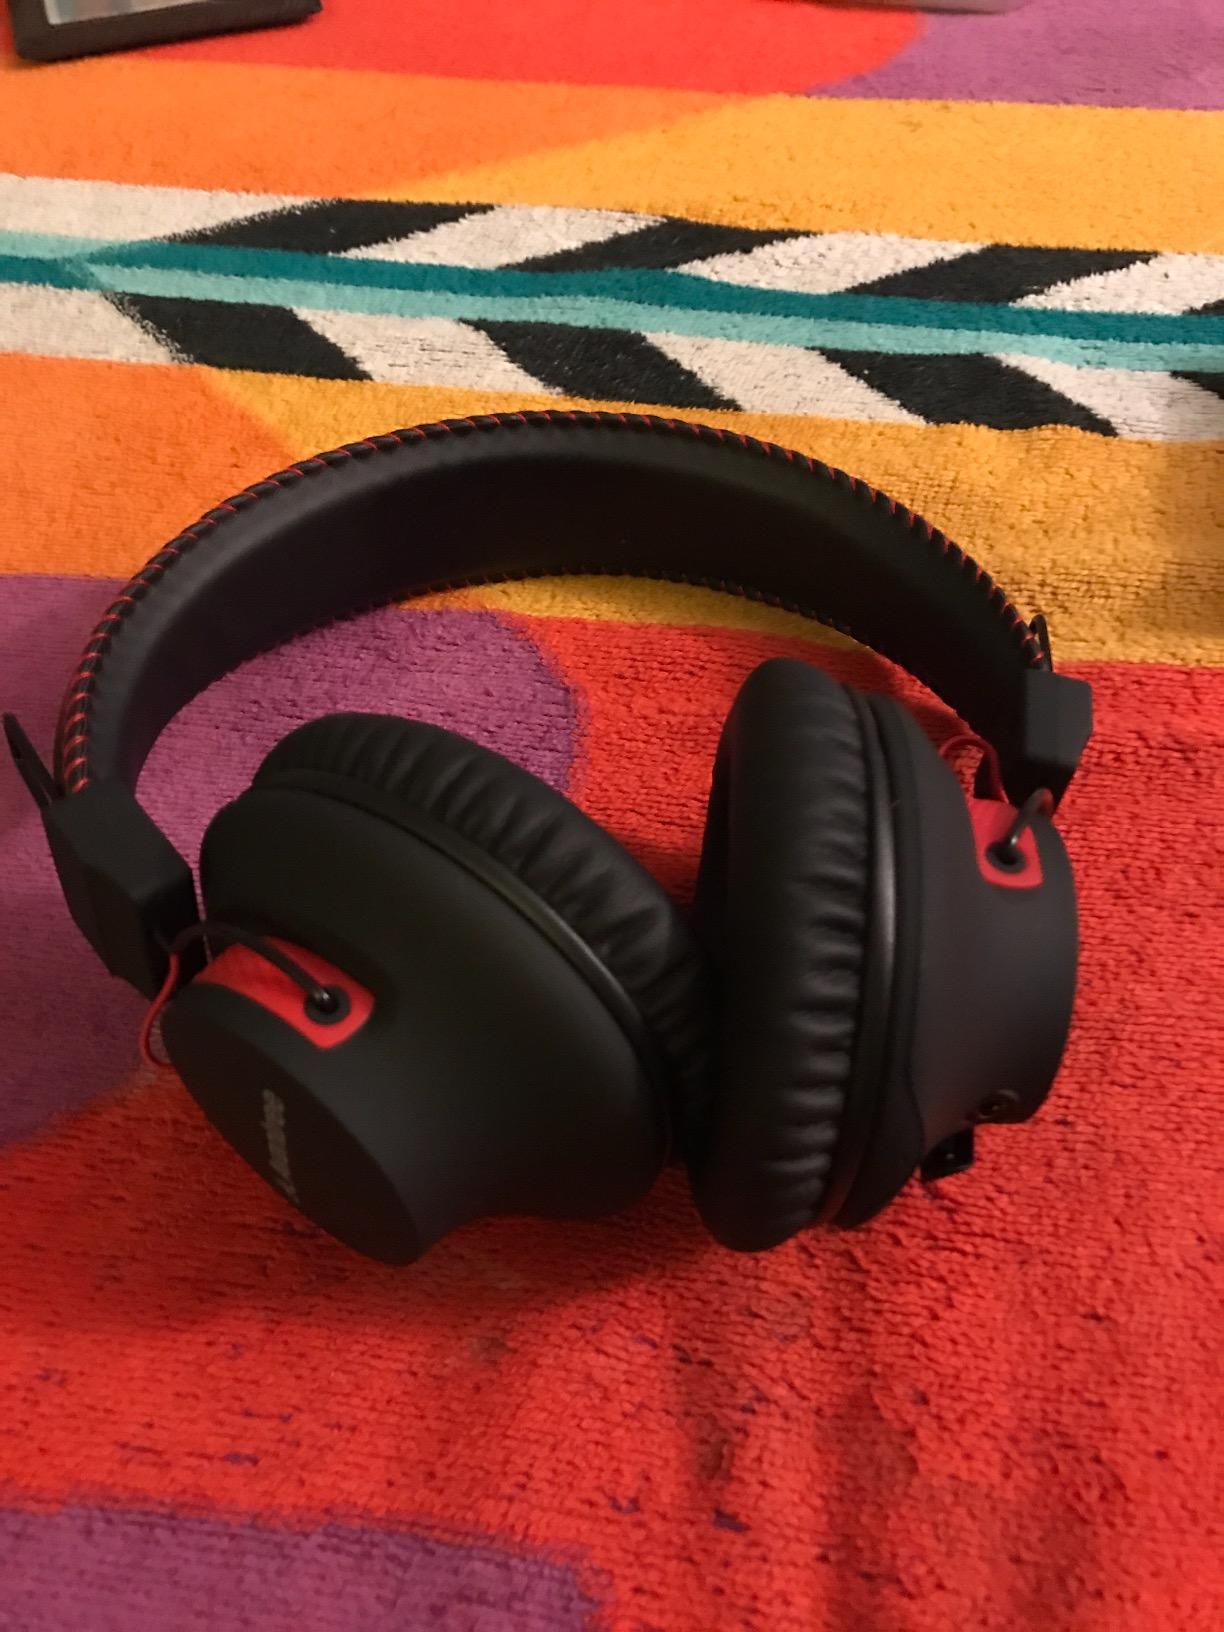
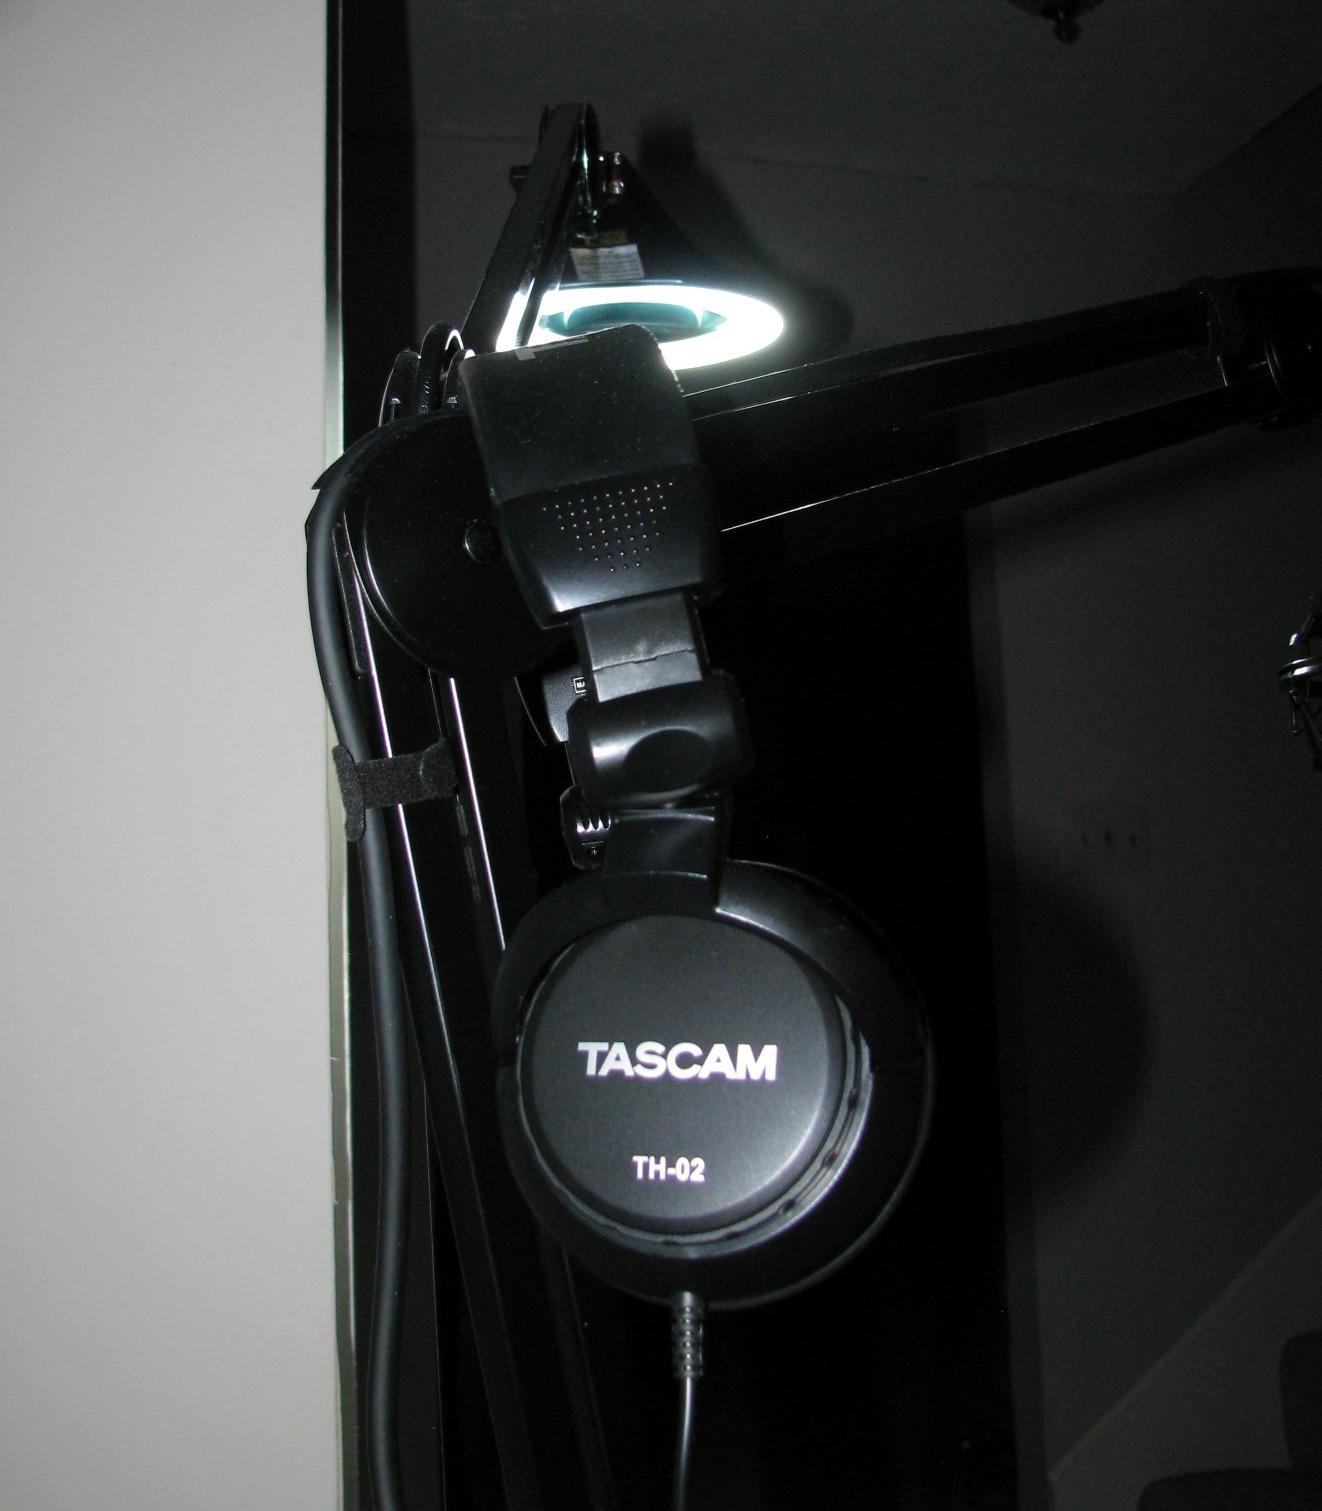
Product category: headphones
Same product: no